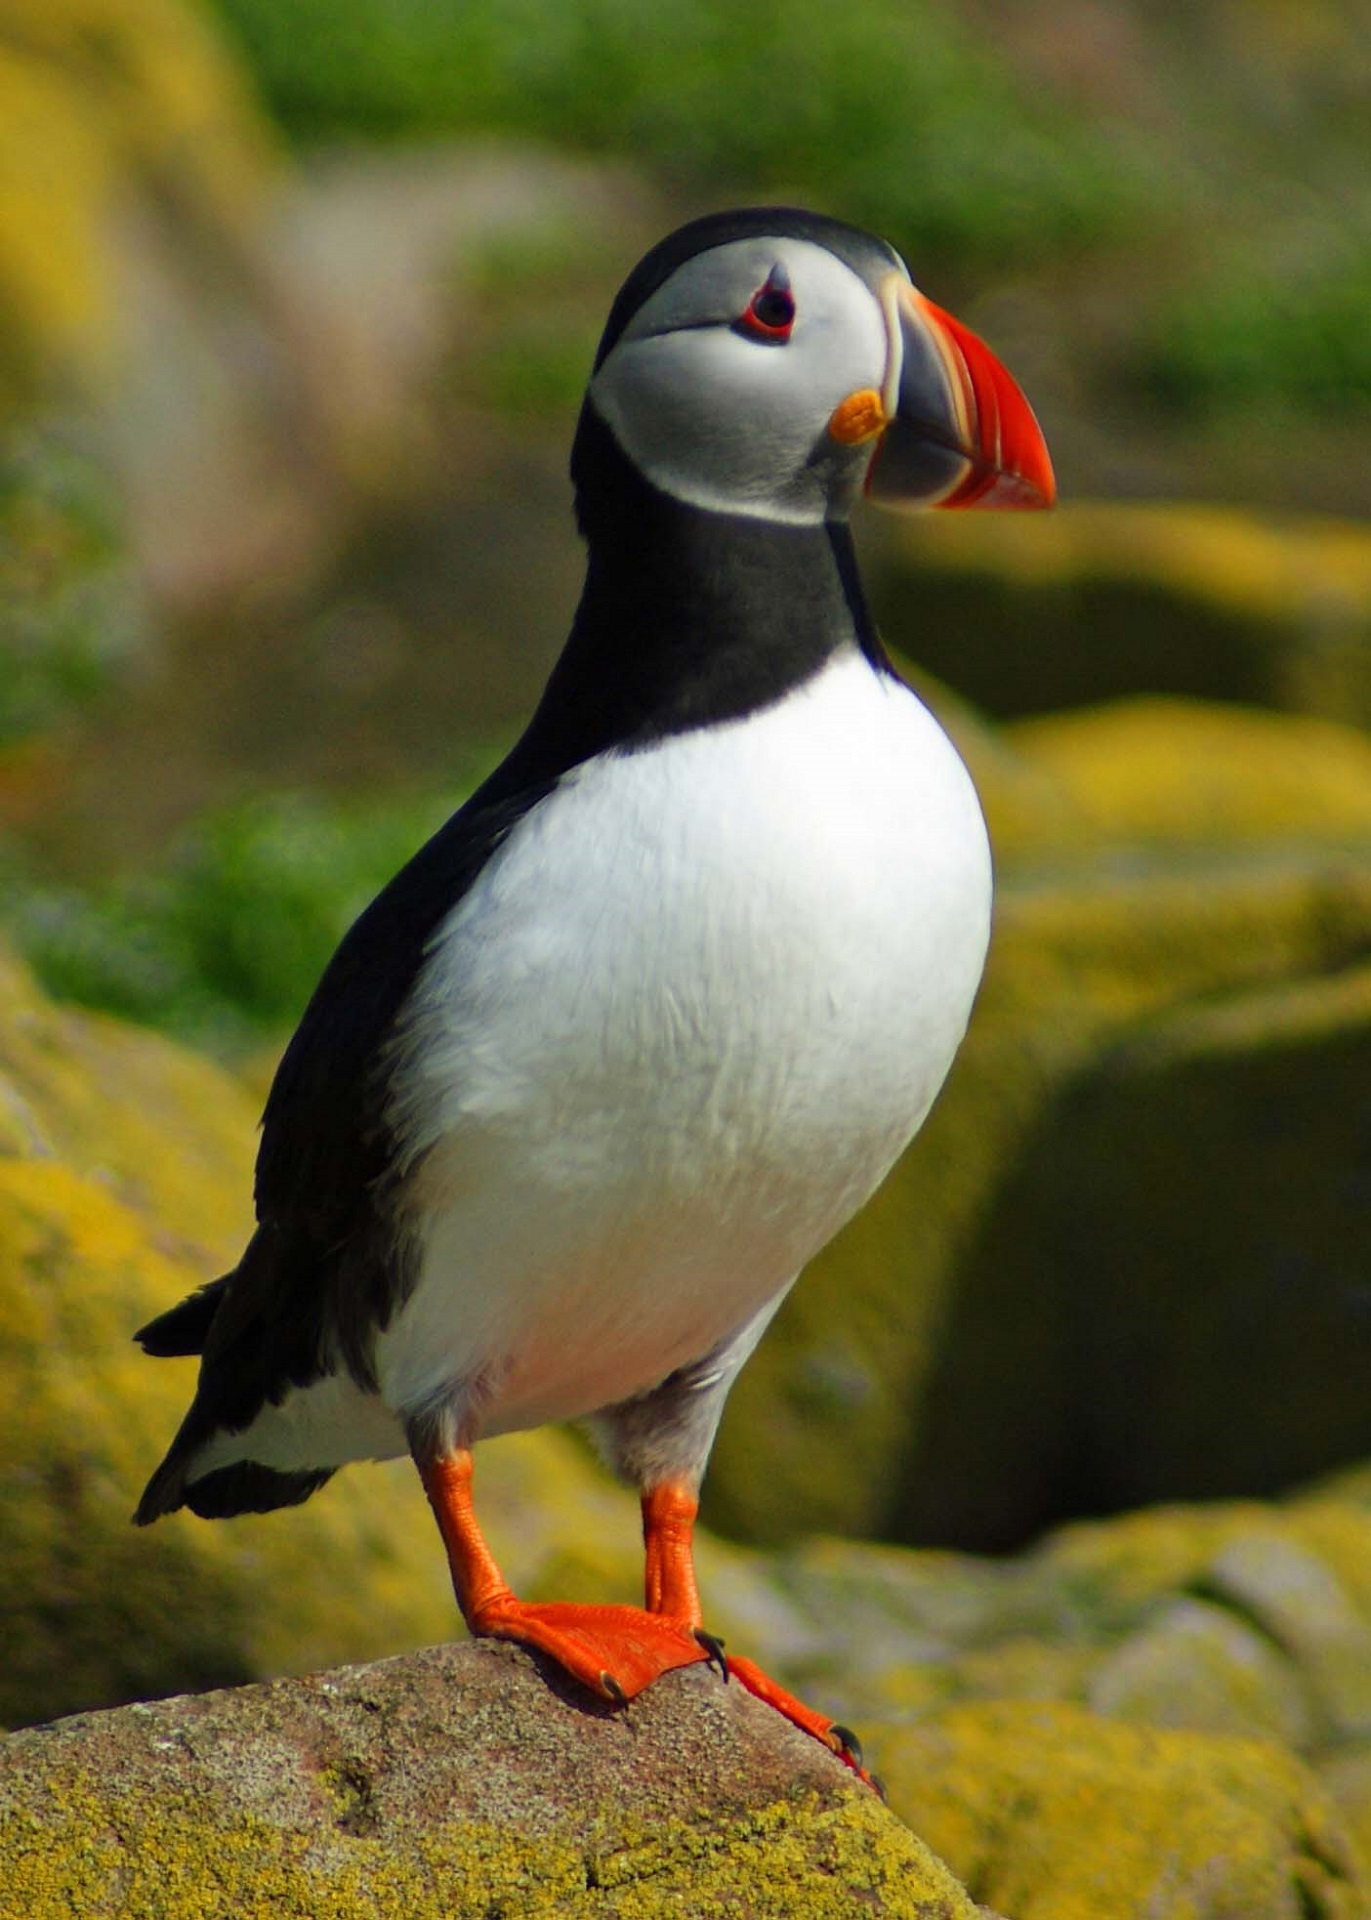
sea, nature, rock, ocean, bird, seabird, looking, wildlife, standing, portrait, beak, fauna, puffin, vertebrate, waterfowl, charadriiformes